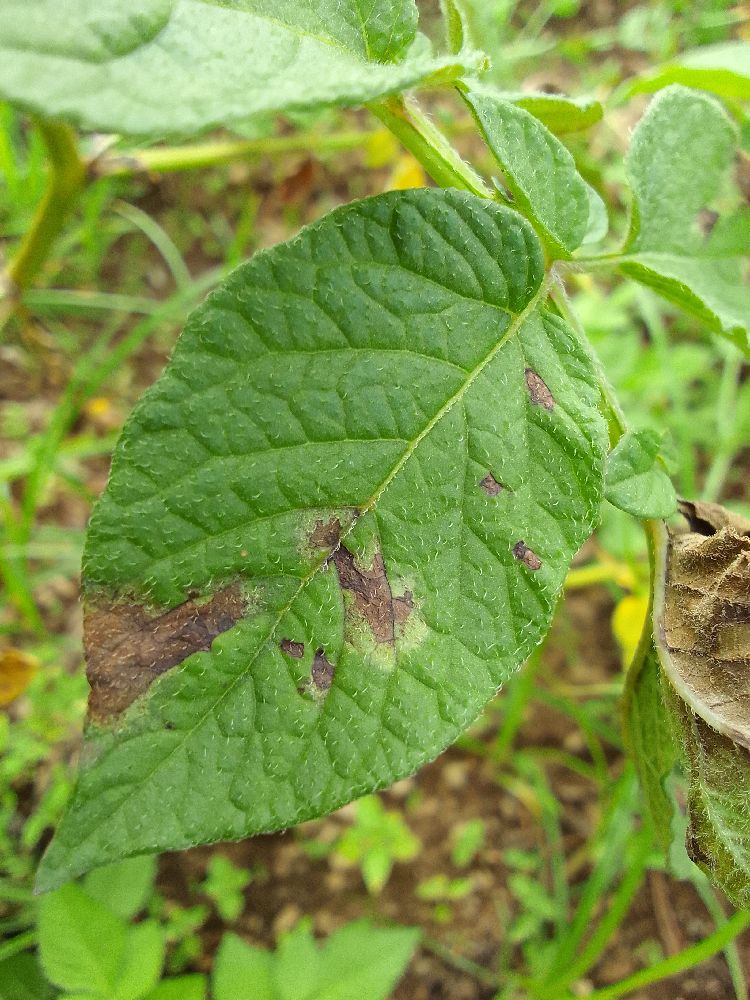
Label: Late blight